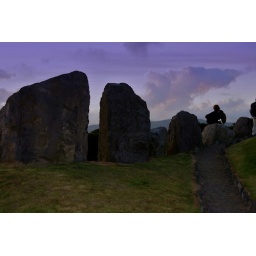
Man silhouetted sitting on rock formation at dusk, Ring of Kerry, County Kerry, Ireland on a long twilight night in July